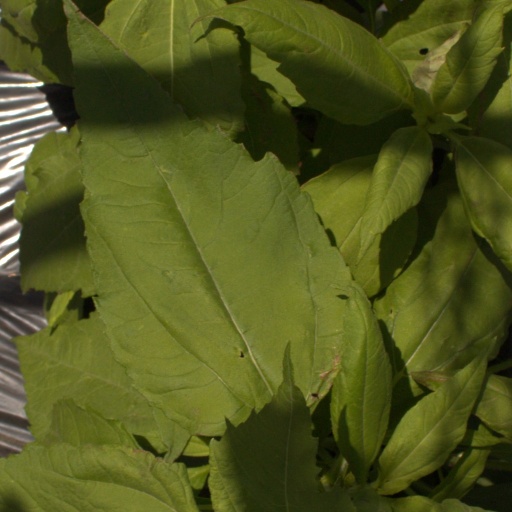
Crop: Jerusalem artichoke